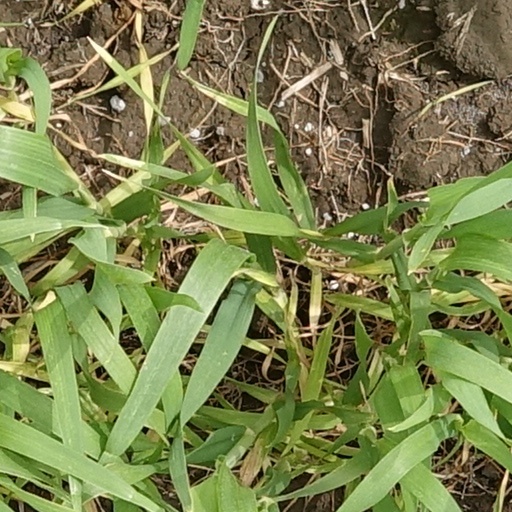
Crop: wheat